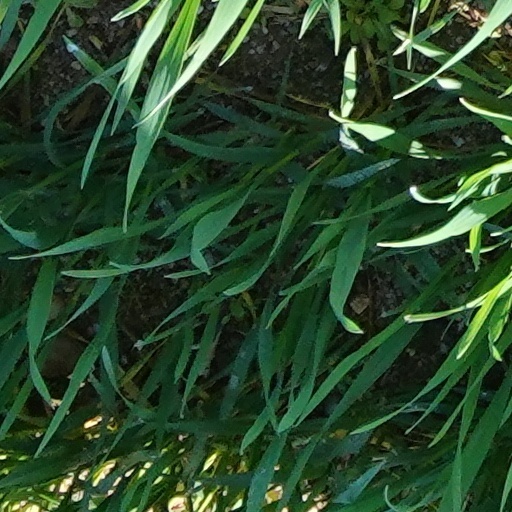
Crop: wheat